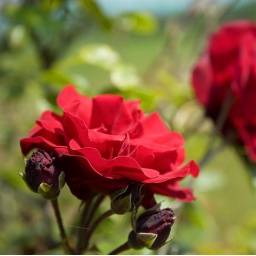
red rose in sun-light